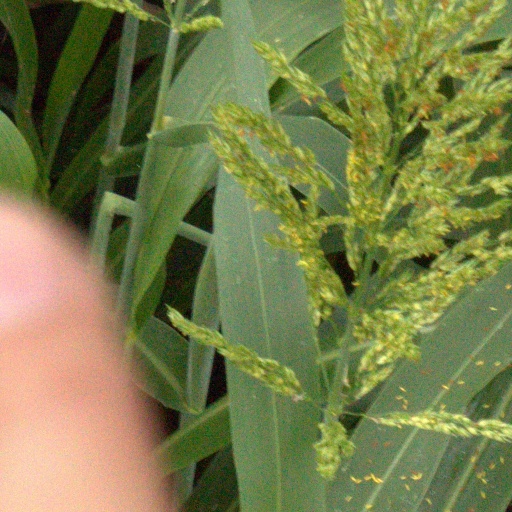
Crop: sorghum